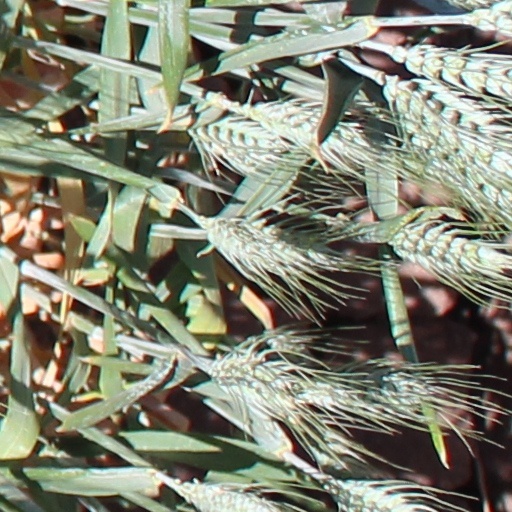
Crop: wheat